Jair Marrufo

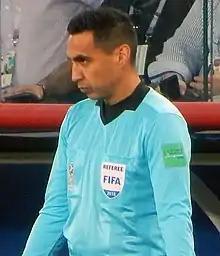
Marrufo during the 2018 FIFA World Cup

Jair Marrufo (born June 7, 1977) is an American soccer referee. He has been a referee in Major League Soccer since 2002 and a FIFA referee from 2007 to 2022.